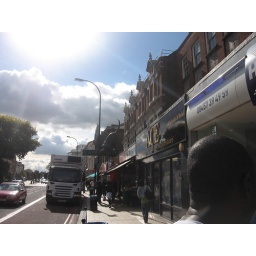
i could not believe this large statue of the cat above standing out.